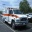
Label: ambulance